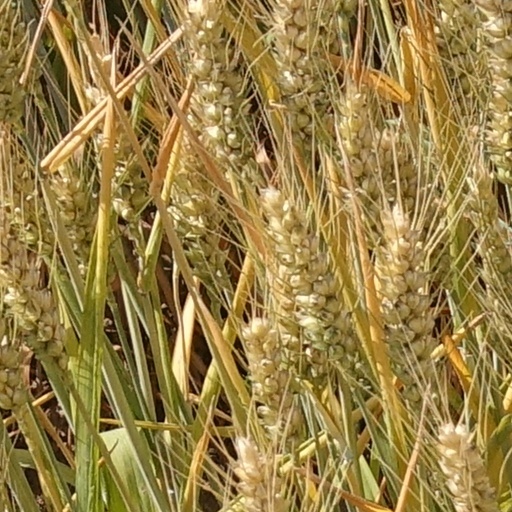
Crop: wheat